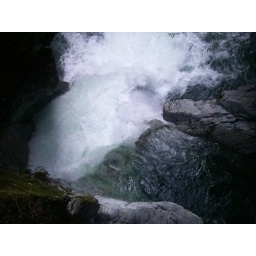
i love the way that the water is so calm and crystal clear before rushing over the rocks and becoming white water below